Neutral Buoyancy Laboratory

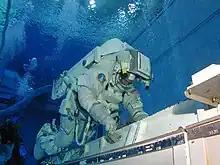
An astronaut training in the NBL

The Neutral Buoyancy Laboratory (NBL) is an astronaut training facility and neutral buoyancy pool operated by NASA and located at the Sonny Carter Training Facility, near the Johnson Space Center in Houston, Texas. The NBL's main feature is a large indoor pool of water, in which astronauts may perform simulated EVA tasks in preparation for upcoming missions. Trainees wear suits designed to provide neutral buoyancy to simulate the microgravity that astronauts experience during spaceflight.